Logistics

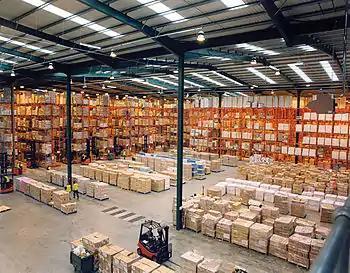
A warehouse implementing a pallet rack storage system

Logistics is the part of supply chain management that deals with the efficient forward and reverse flow of goods, services, and related information from the point of origin to the point of consumption according to the needs of customers. Logistics management is a component that holds the supply chain together. The resources managed in logistics may include tangible goods such as materials, equipment, and supplies, as well as food and other edible items.